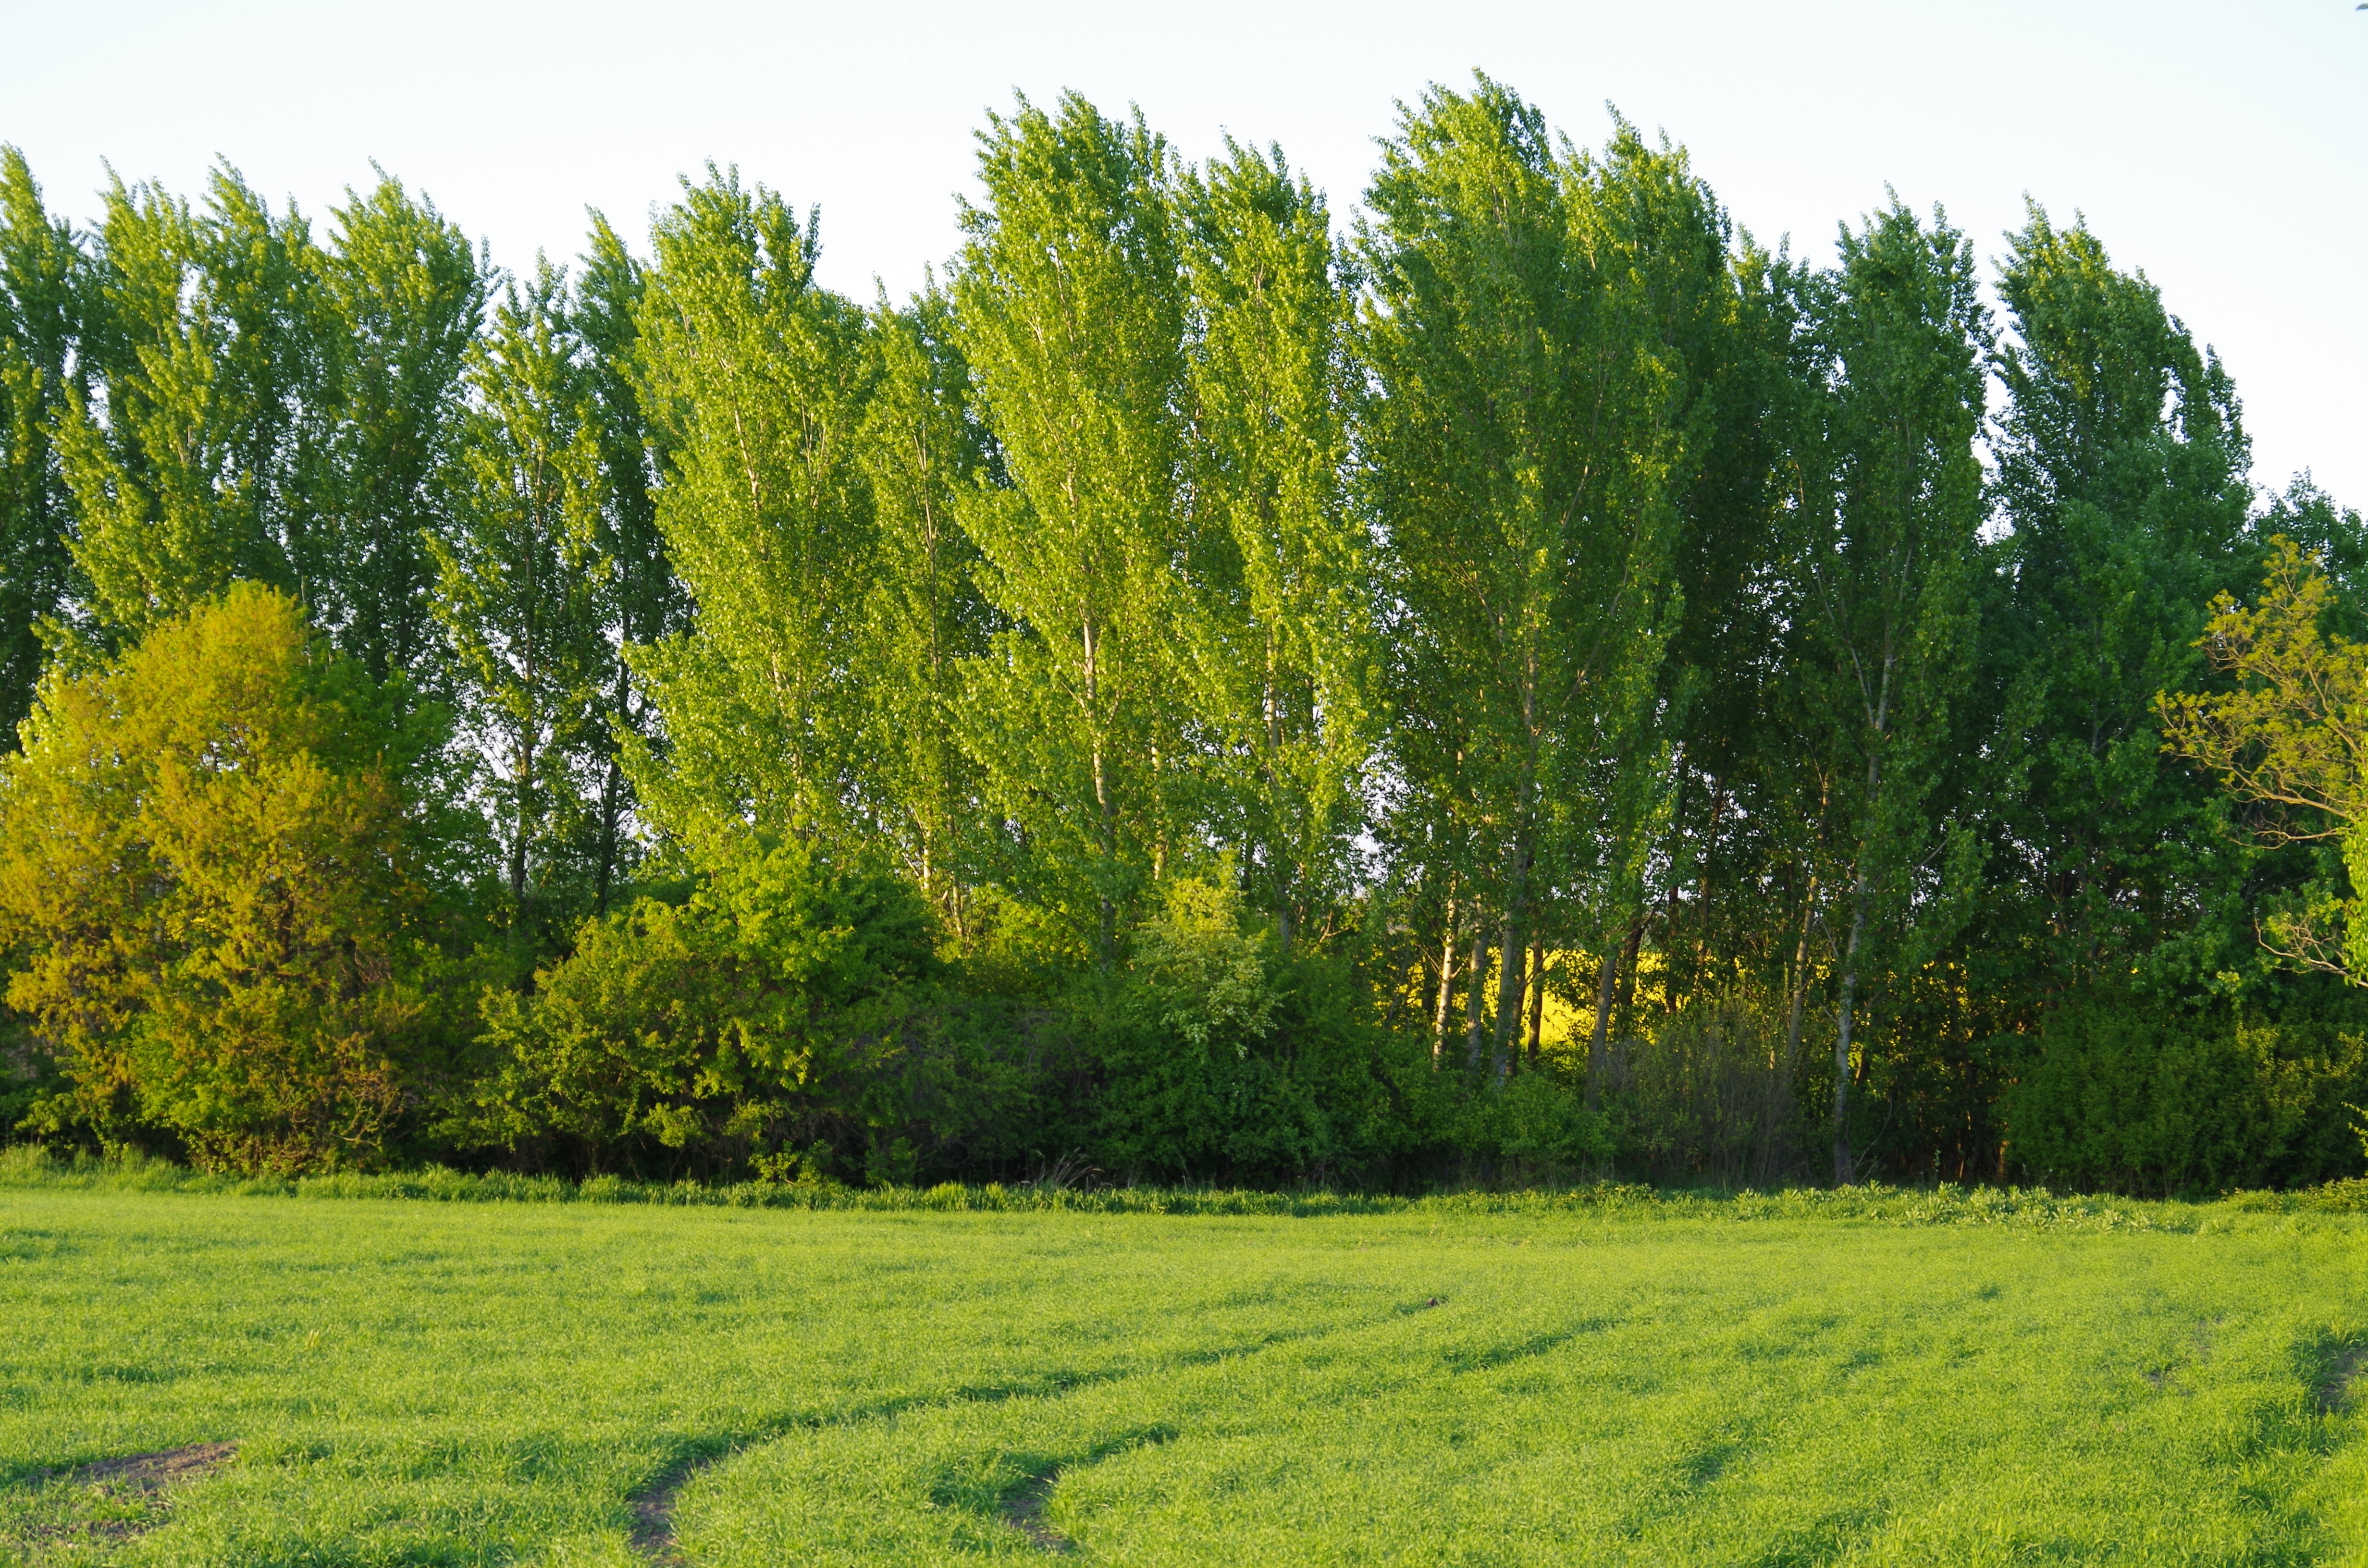
tree, nature, forest, grass, plant, field, lawn, meadow, prairie, leaf, flower, country, green, produce, pasture, trees, grassland, shrub, deciduous, woodland, habitat, priroda, ecosystem, flowering plant, maidenhair tree, biome, grass family, woody plant, temperate broadleaf and mixed forest, temperate coniferous forest, land plant